Siosaʻia Maʻulupekotofa Tuita

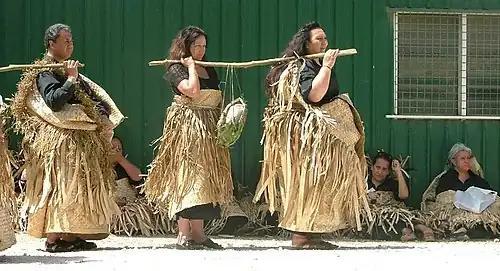
Lord Ma'ulupekotofa Tuita (left) and Princess Pilolevu Tuita (right)

Tuita married the Princess Royal, Salote Pilolevu Tuita, the only daughter of King Sia'osi Taufa'ahau Tupou IV in the Chapel Royal, Nuku'alofa, on 20 July 1976. They are the parents of four daughters: